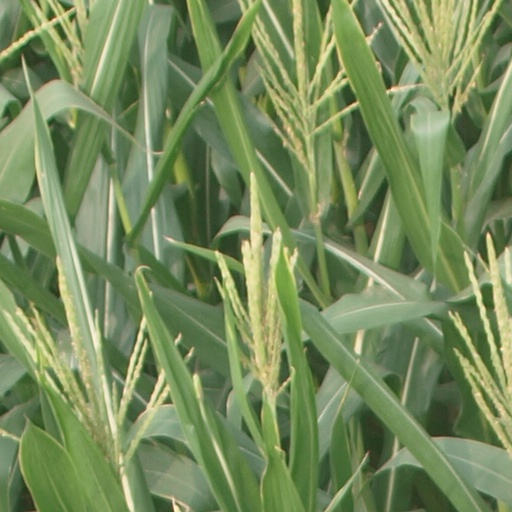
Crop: maize; corn